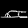
Label: Sandal